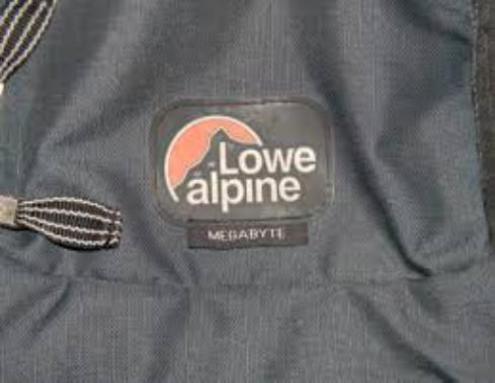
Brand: lowe alpine
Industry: Sports